Mask

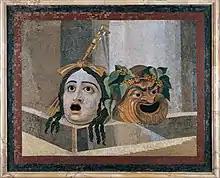
Theatrical masks of Tragedy and Comedy. Mosaic, Roman mosaic, second century AD

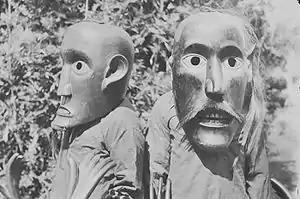
Batak mask dance at a funeral feast in the Dutch East Indies, 1930s

Throughout the world, masks are used for their expressive power as a feature of masked performance – both ritually and in various theatre traditions. The ritual and theatrical definitions of mask use frequently overlap and merge but still provide a useful basis for categorisation. The image of juxtaposed comedy and tragedy masks are widely used to represent the performing arts, and specifically drama.